Brijmohan Lall Munjal

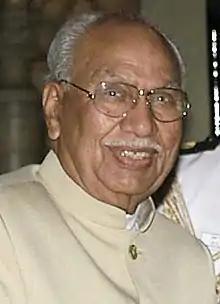
Munjal in 2005

Brijmohan Lall Munjal (1 July 1923 – 1 November 2015) was an Indian entrepreneur and the founder of Hero Group.